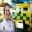
Label: ambulance